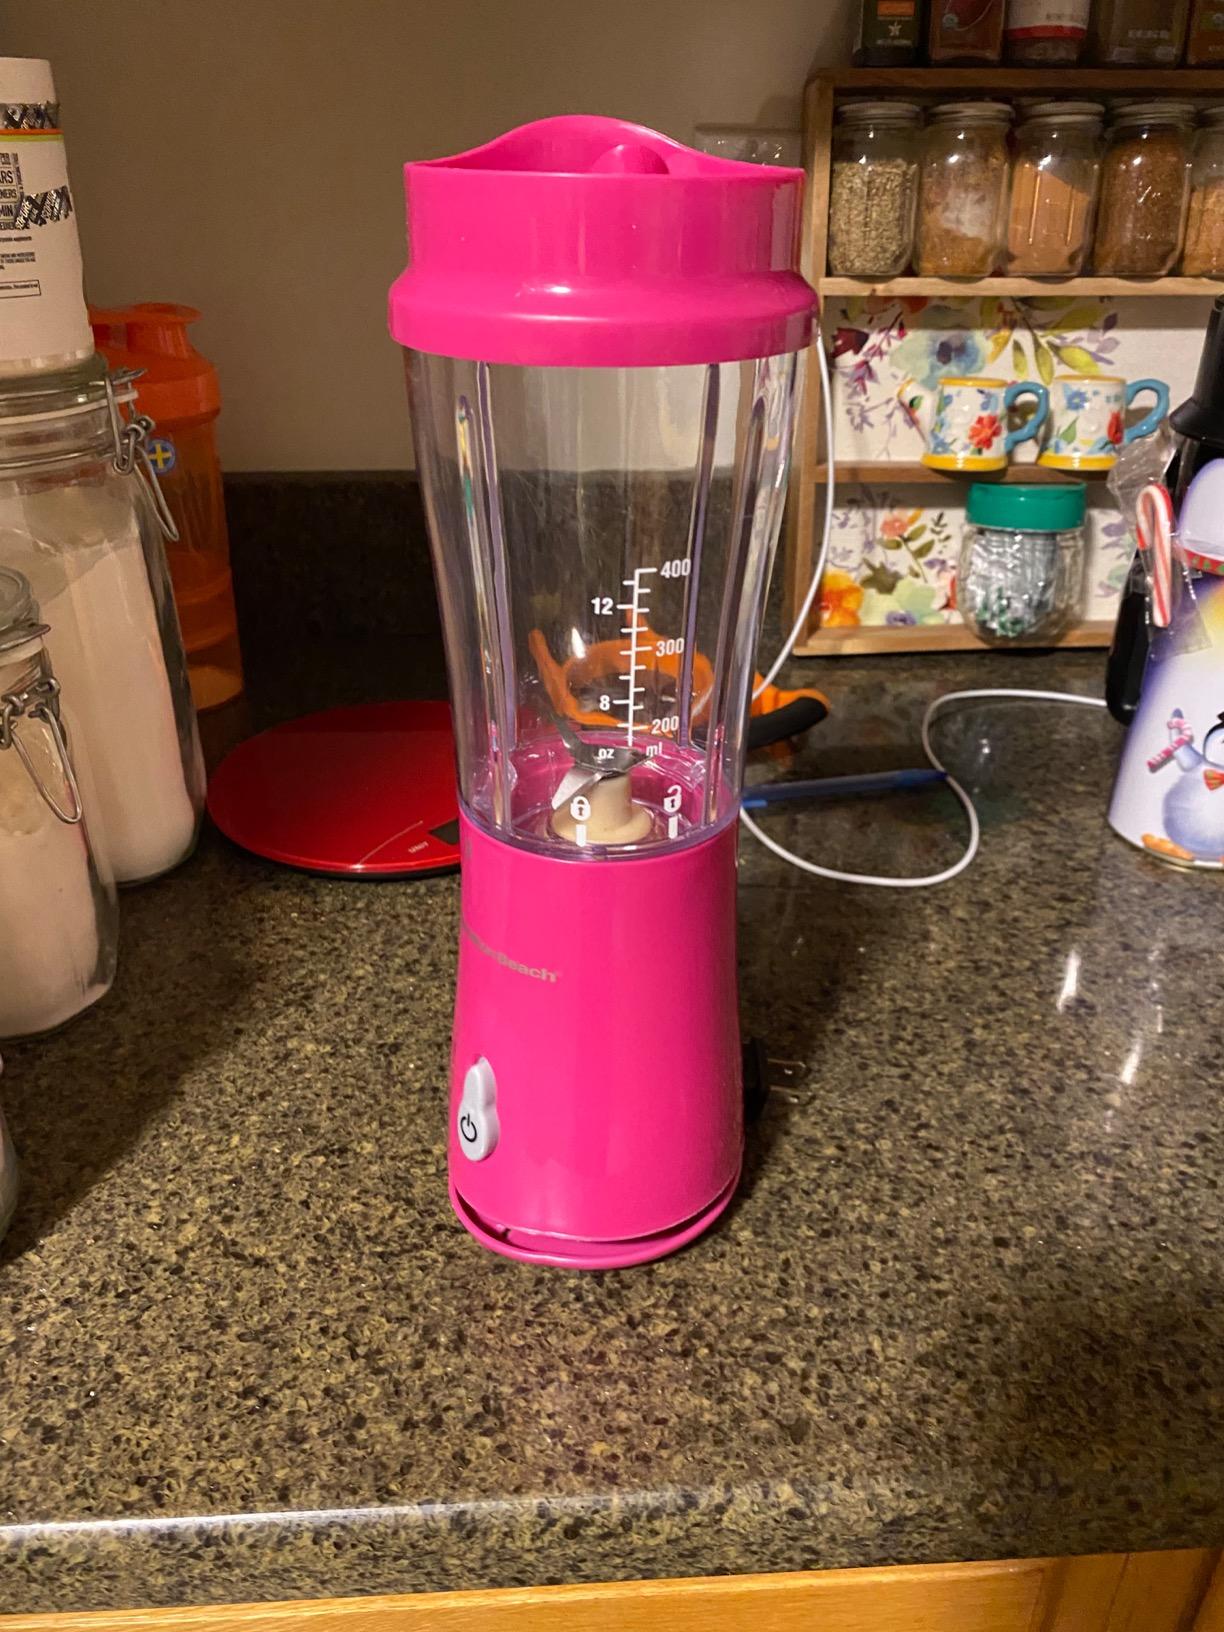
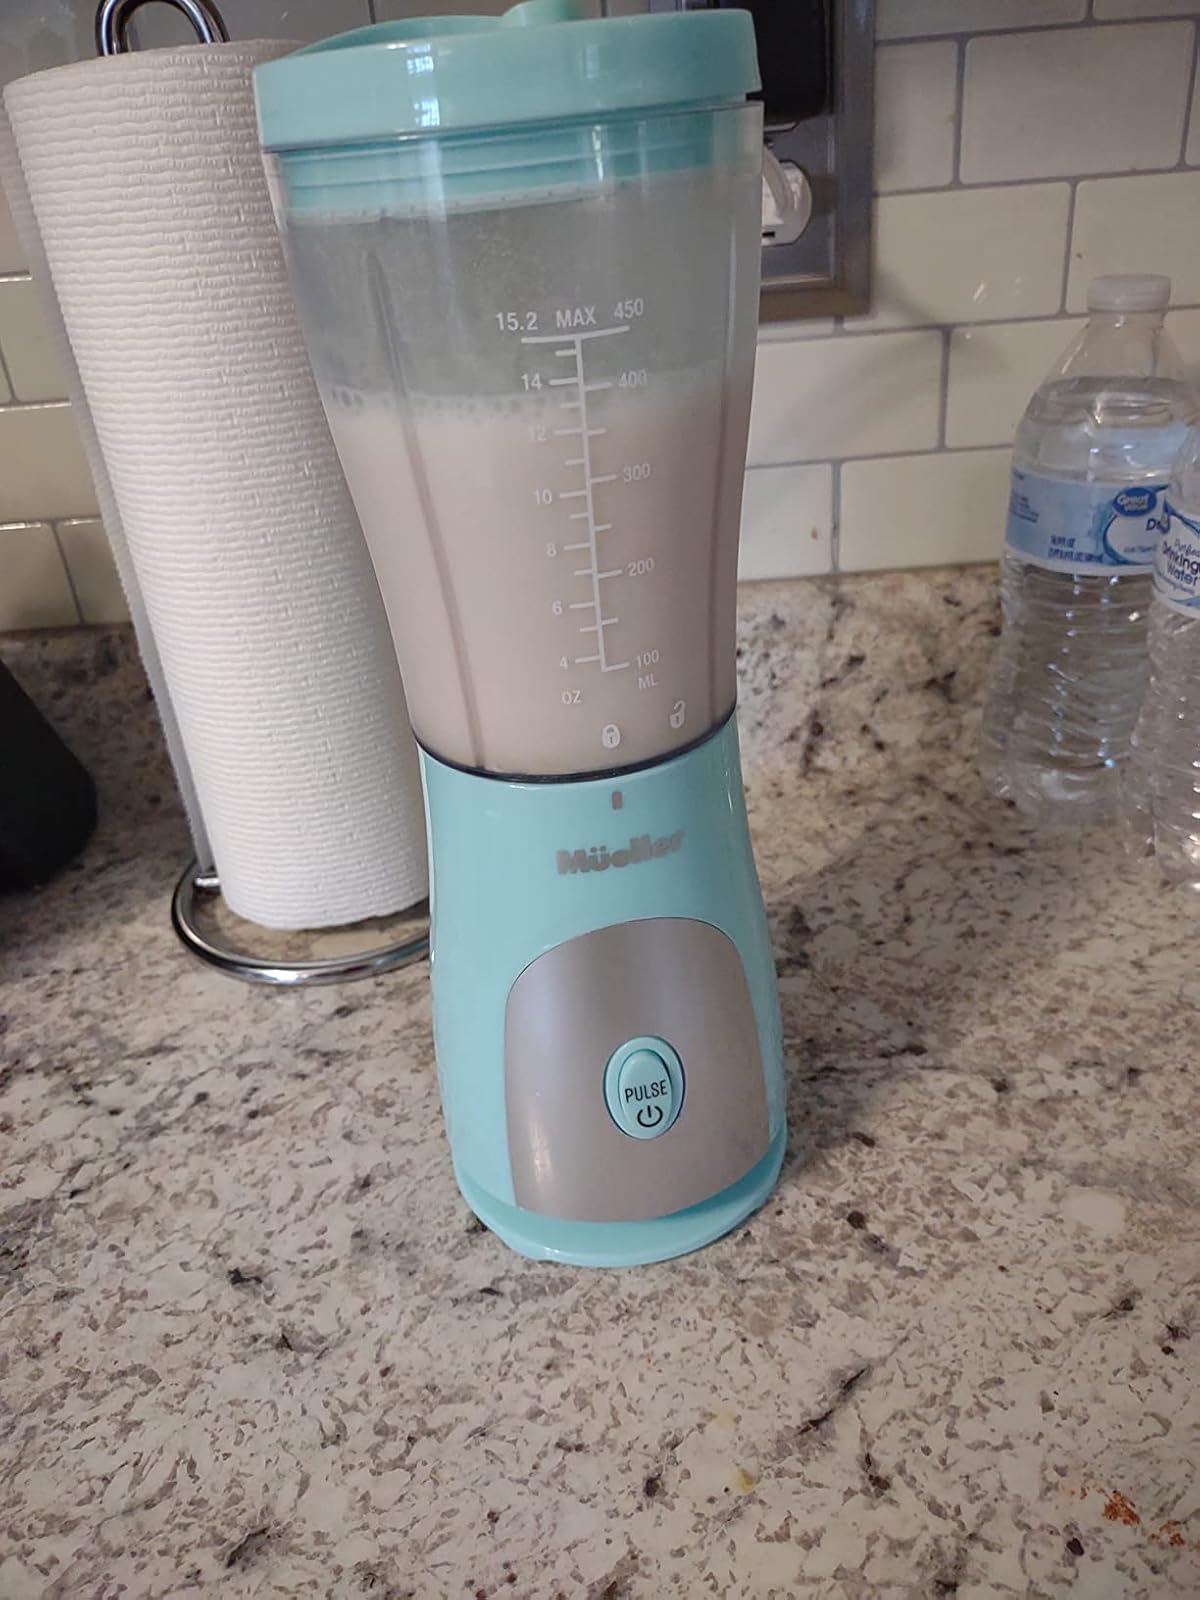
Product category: items_blender
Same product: no